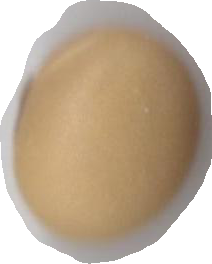
Variety: Anjasmoro